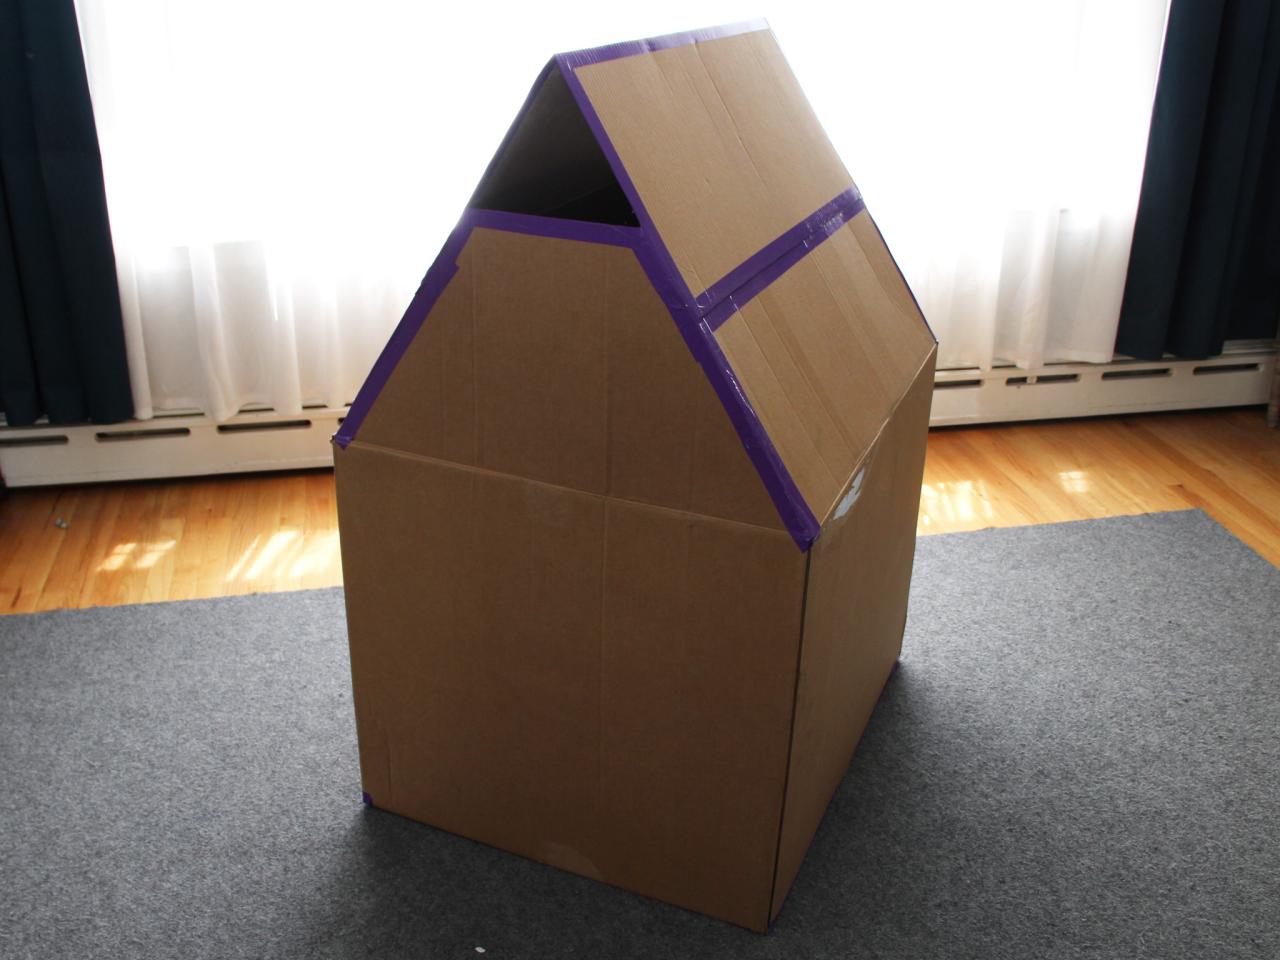
Label: cardboard